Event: Nepal Earthquake
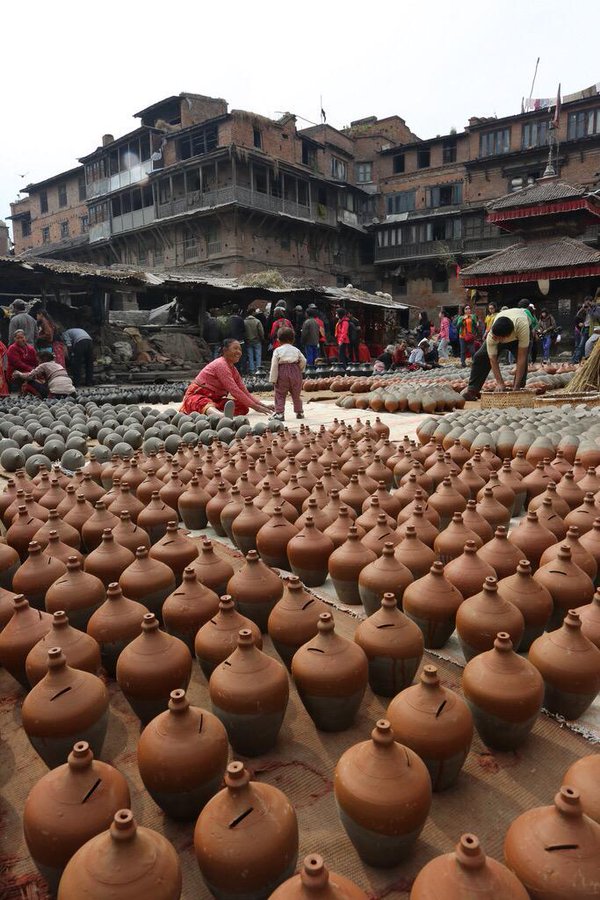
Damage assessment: no_damage